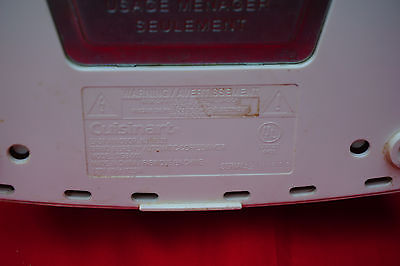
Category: coffee maker